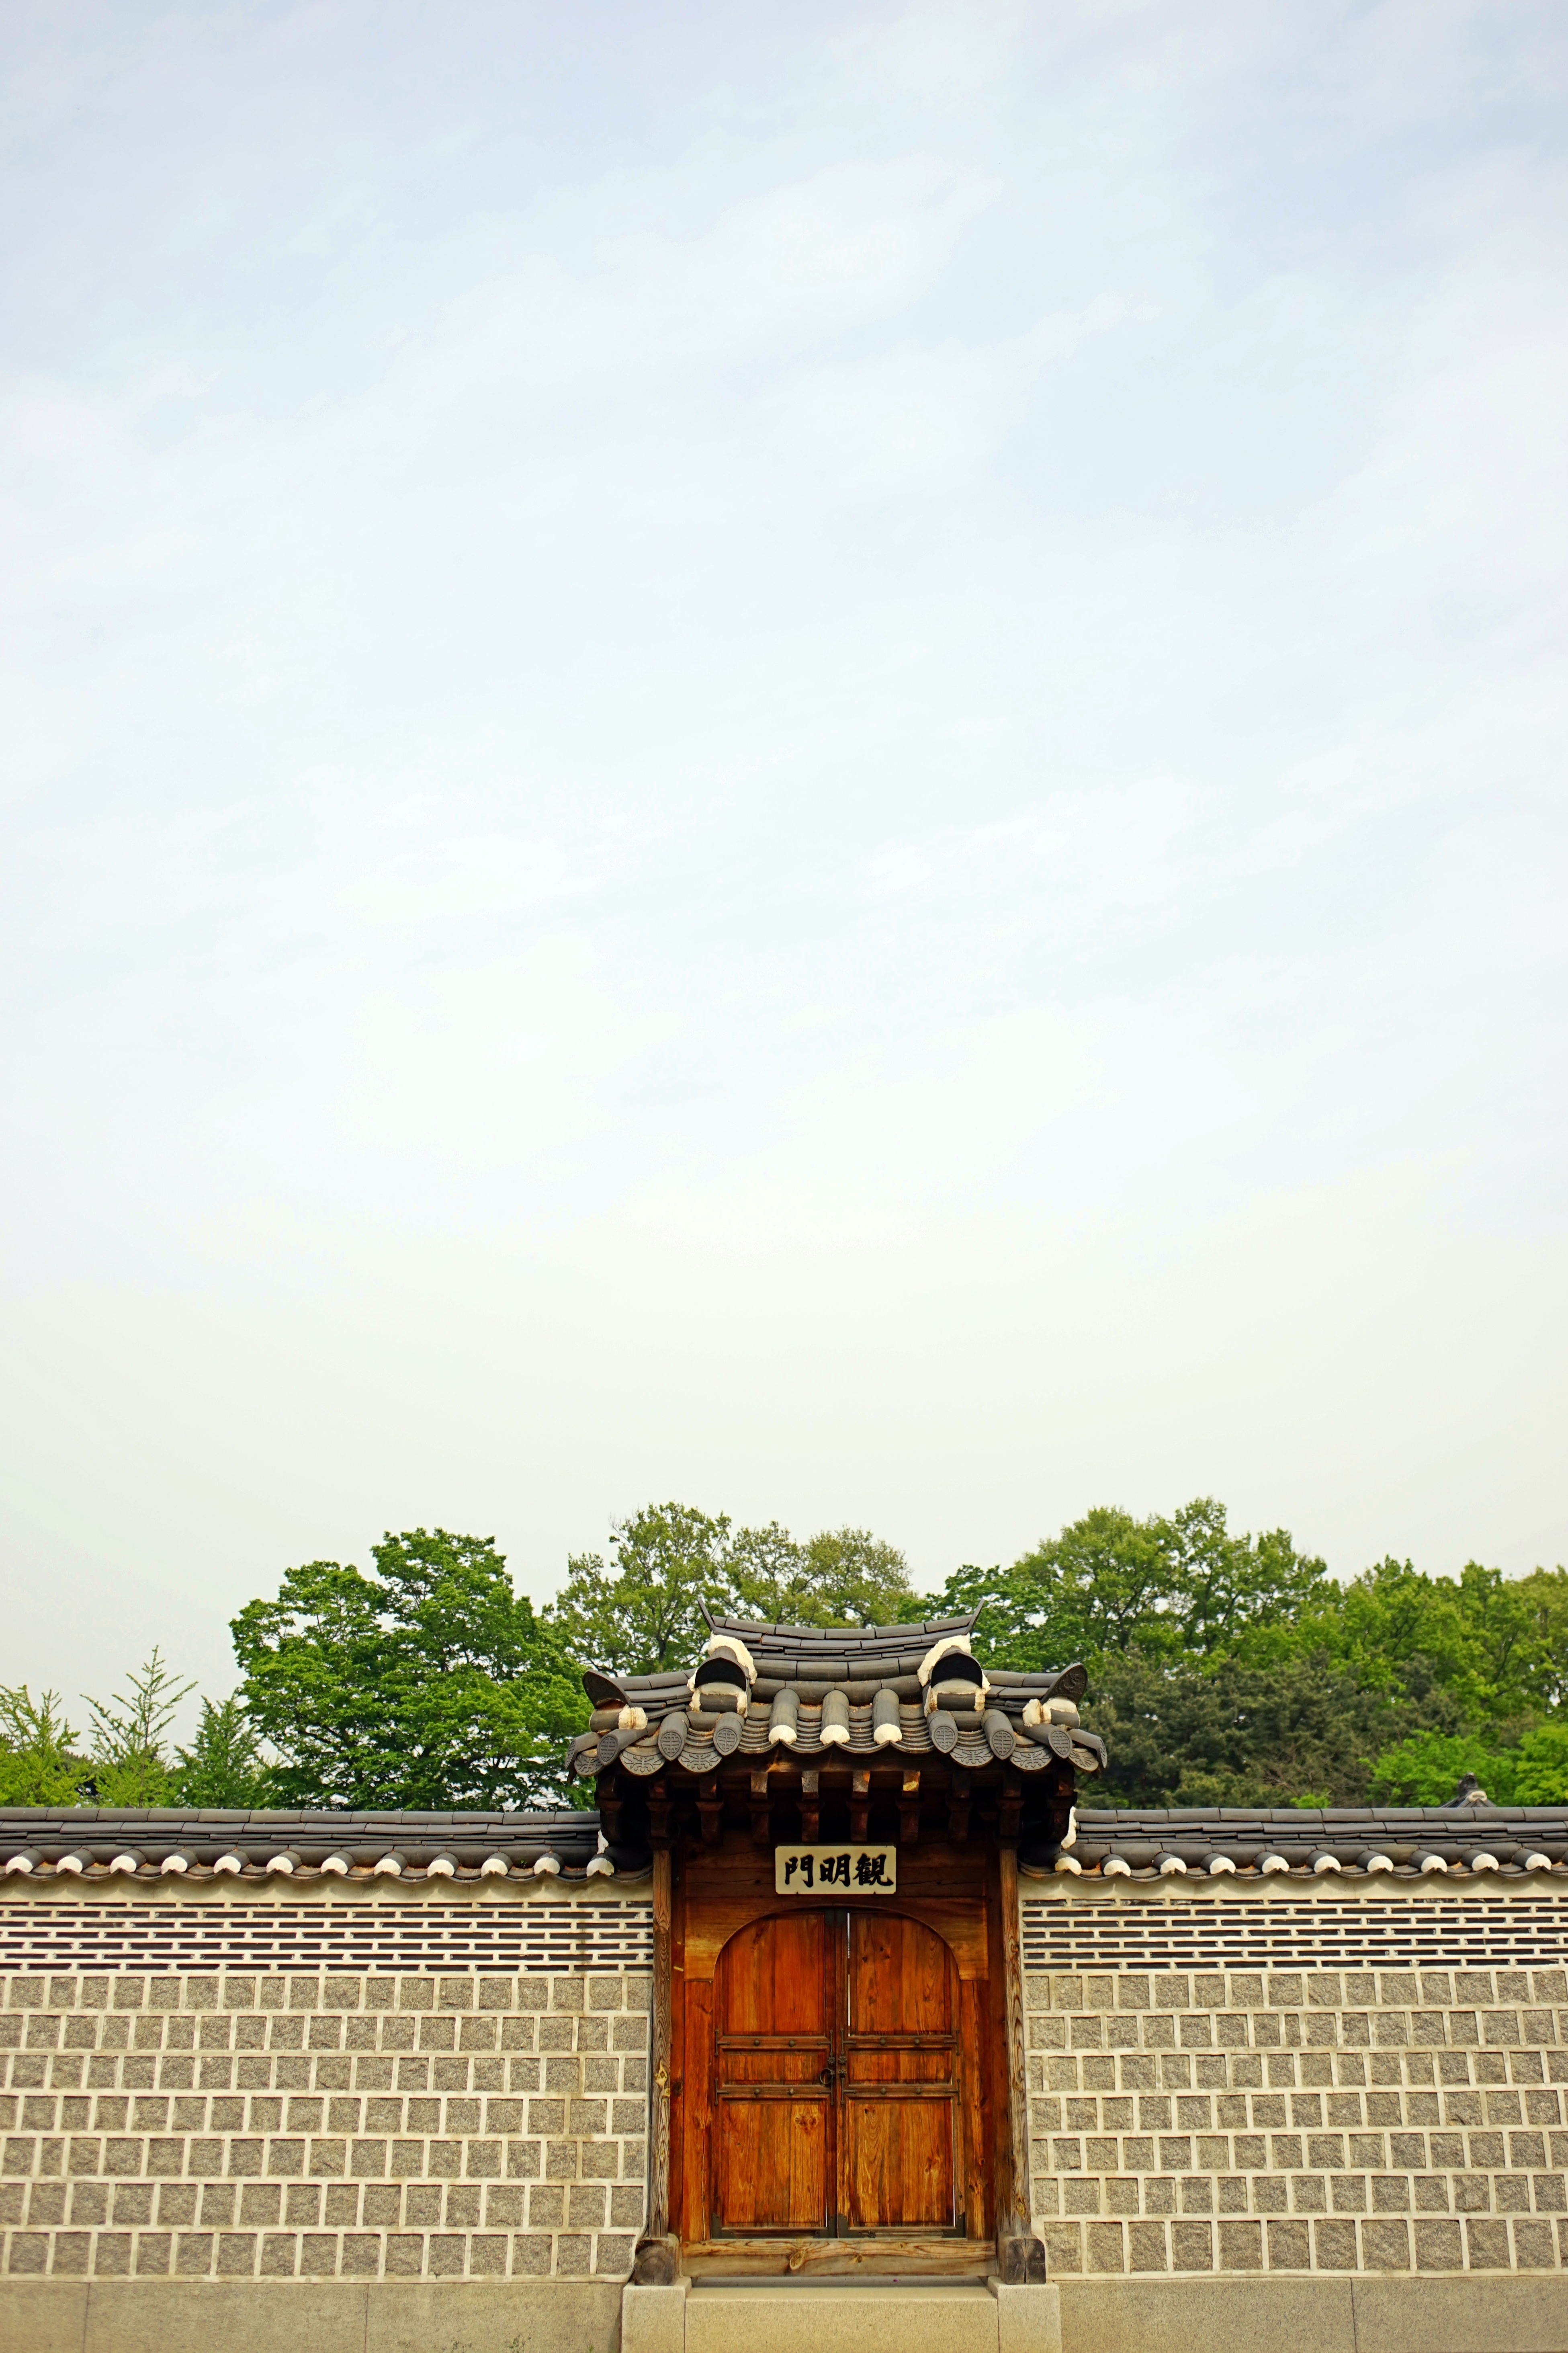
fence, sky, house, moon, gyeongbok palace, asian style